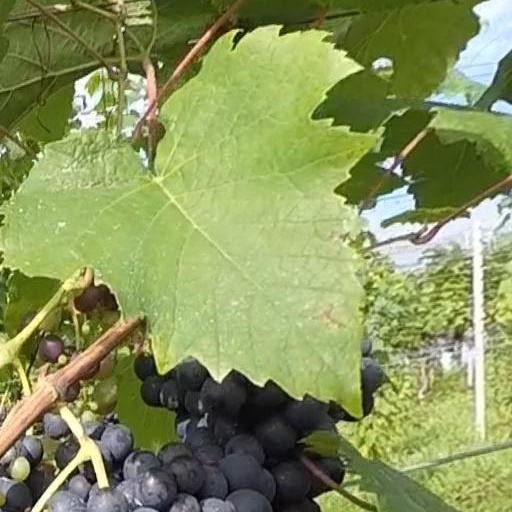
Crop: grape